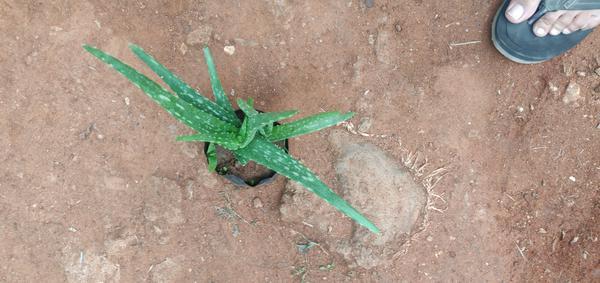
Plant: Aloevera